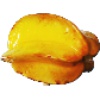
Label: Carambula 1